The Story of Growl

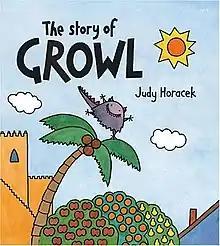

The Story of GROWL is a 2007 Children's picture book by Judy Horacek. It is about a little female monster, Growl, who loves to growl, is banned from growling for disturbing the neighbours, but is then allowed to resume growling after scaring a burglar.